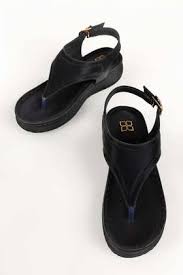
Label: Clog